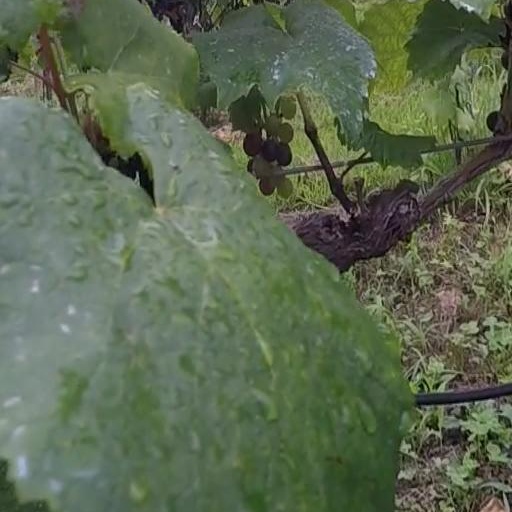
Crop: grape